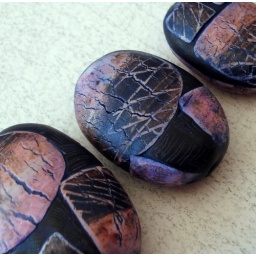
Metallic bead set in blue, pink and black